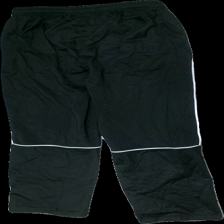
View: back
Type: Trousers
Category: Ladies
Brand: Not in the list
Brand text on label: Berg
Colors: Black, White
Material: 100% polyester
Cut: Regular
Size: S
Trend: Sports
Smell: Minor
Price range: <50
Recommended usage: Recycle